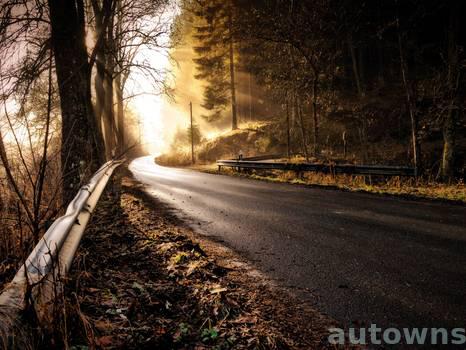
Label: Watermark